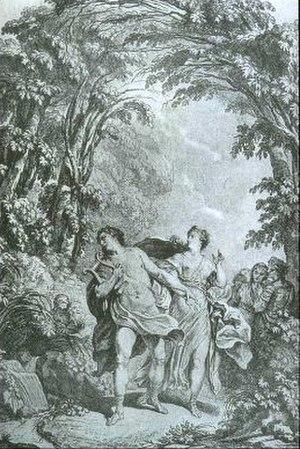
Gasparo Angiolini était un danseur et chorégraphe italien du XVIIIᵉ siècle, qui se produisit et travailla à travers l'Europe, notamment en Autriche et en Russie.
Orphée et Eurydice est le trentième et plus célèbre opéra de Christoph Willibald Gluck. Il s'agit d'une azione teatrale per musica, ou, selon les indications de la version française, d'une tragédie opéra en trois actes.